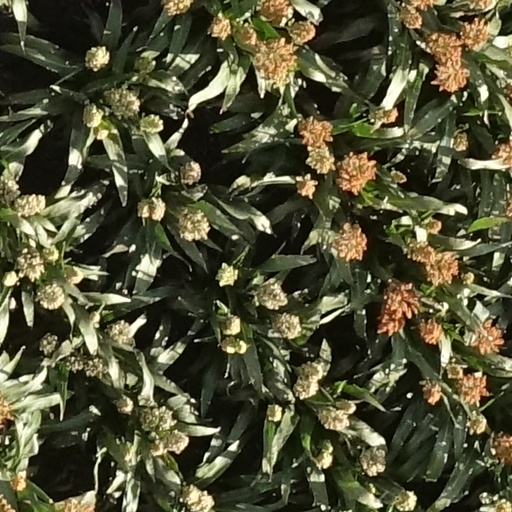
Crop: sorghum